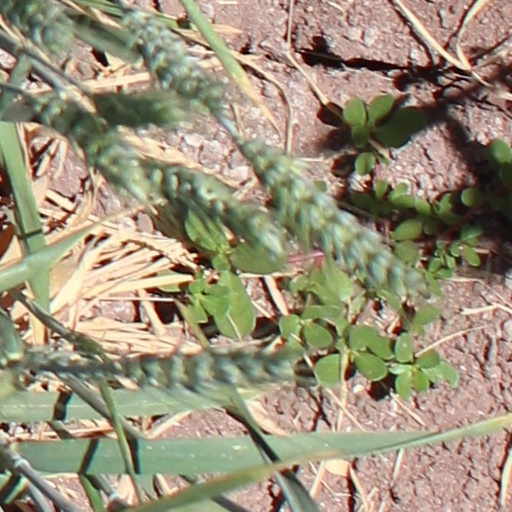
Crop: wheat